Romanèche-Thorins

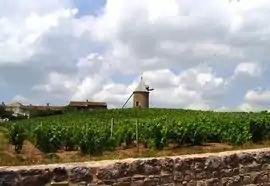
Vineyards and windmill

Romanèche-Thorins is a commune in the Saône-et-Loire department in the region of Bourgogne-Franche-Comté in eastern France.